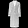
Label: Coat